5 Beekman Street

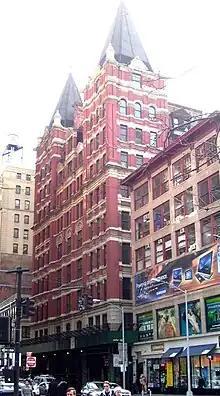
The Temple Court Building and Annex, which form the original portion of 5 Beekman Place. The picture is from 2012, before the residential and hotel tower was developed.

The original portion of the Temple Court Building is on the northern section of the lot. It is a red-brick and terracotta building in the Queen Anne, neo-Grec, and Renaissance Revival styles, and was originally used as an office building. The structure was designed by the firm of Benjamin Silliman Jr. and James Mace Farnsworth, who worked together until 1882. The adjoining annex at 119–121 Nassau Street to the south was designed by Farnsworth, who by that time had established his own practice. The annex has a limestone facade in a Romanesque Revival style.